Beijing Shijingshan Amusement Park

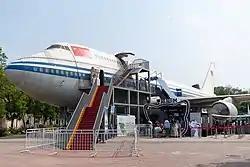
A former Air China Boeing 747-400M at the Eastern District area of the park.

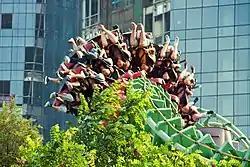
The Shenzhou Coaster.

In May 2007, the park was exposed by international media for having made unauthorized use of Japanese and American cartoon characters. According to a report originally broadcast on Fuji TV's FNN News, the park features a castle that resembles Disney's trademark Sleeping Beauty Castle and a structure that looks like Epcot's Spaceship Earth. The park also features a host of costumed characters that look remarkably similar to not only Disney's trademark characters, but also Shrek, Hello Kitty, Doraemon, Bugs Bunny and a number of other trademarked characters.